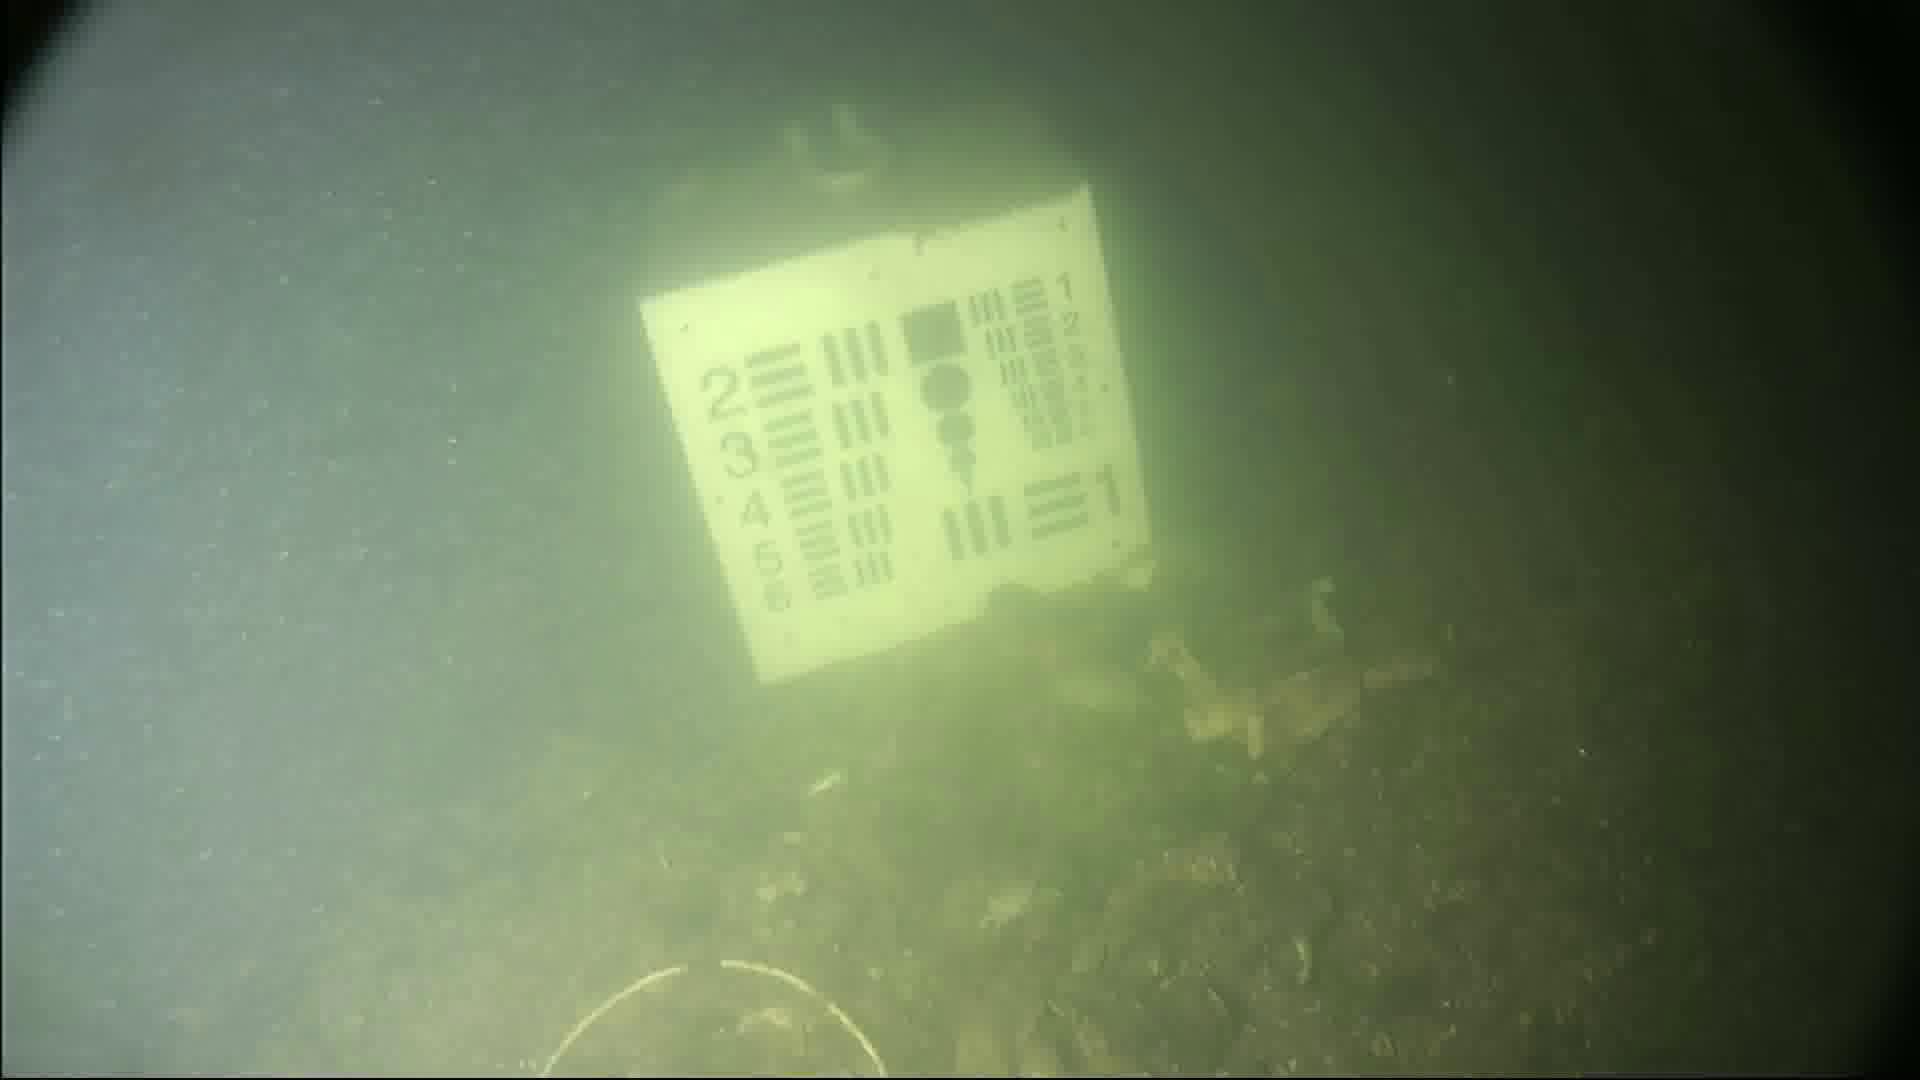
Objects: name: crab
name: starfish